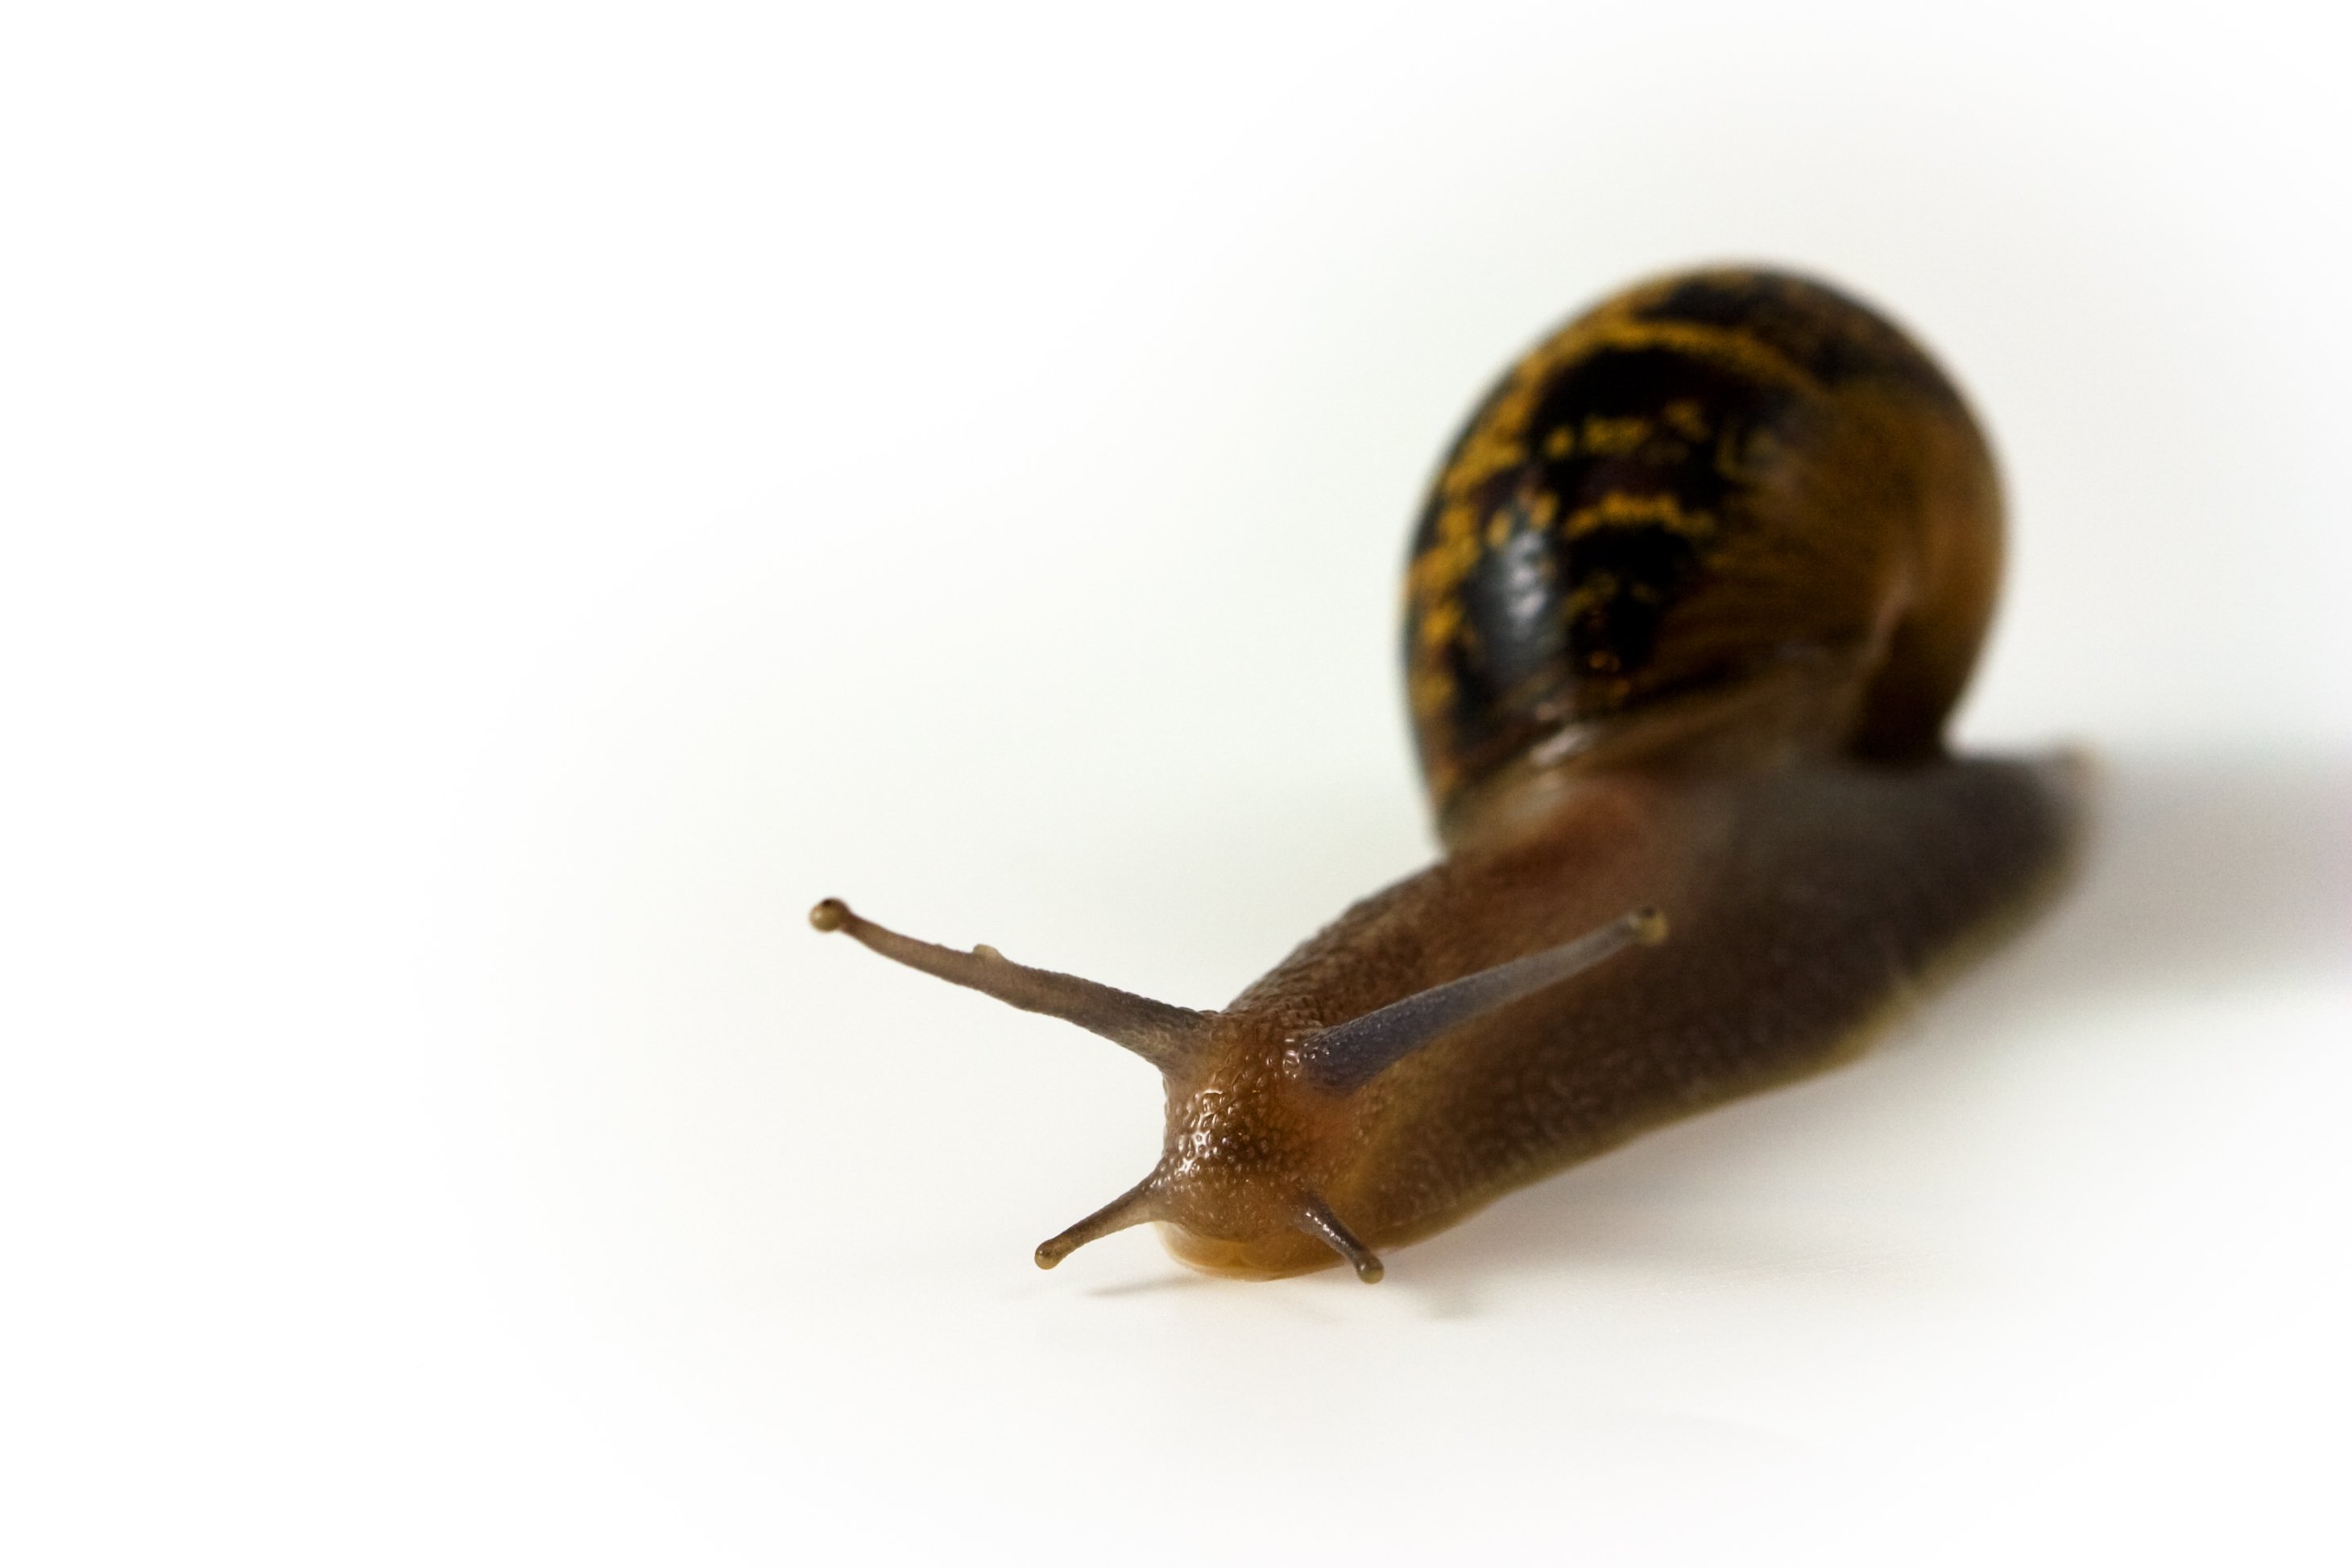
animal, wildlife, insect, biology, environmental, garden, fauna, shell, invertebrate, eco, tentacle, close up, mollusk, crawl, zoology, snail, slimy, marine, slow, escargot, molluscs, slug, slippery, sea snail, snails and slugs